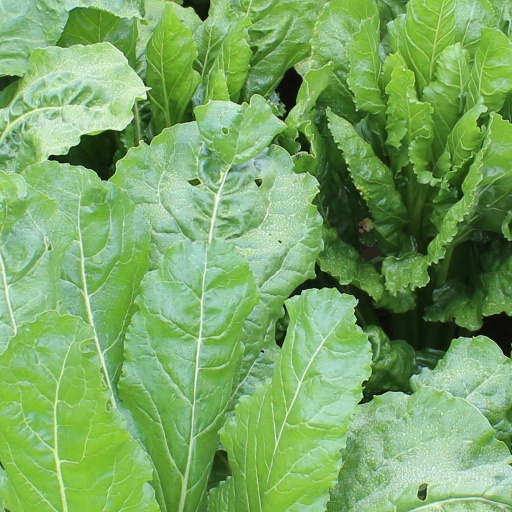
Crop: sugar beet